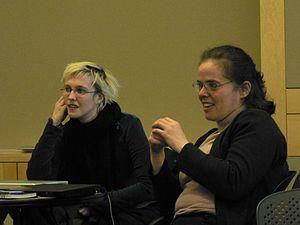
Éva Tardos, née en 1957 à Budapest, est une mathématicienne d'origine hongroise. Elle est professeure à l'Université Cornell.